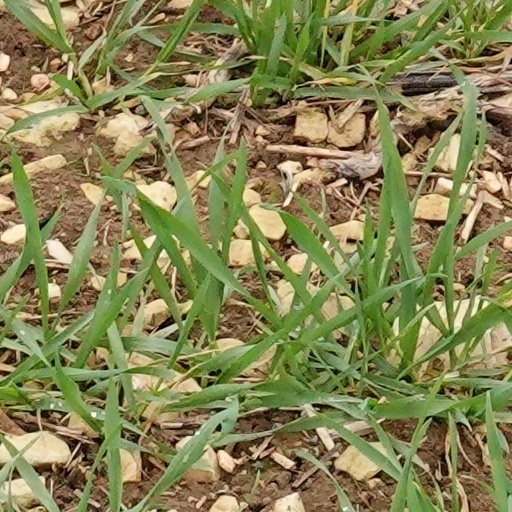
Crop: wheat